Faisal of Saudi Arabia

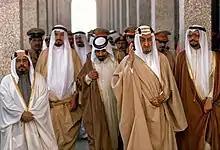
A group of men stand behind the King.

During this period, the struggle with King Saud continued in the background, with the royal princes meeting and asking Faisal to take over effective control from Saud. Saud had driven the country into serious debt and embarrassed the royal family by becoming embroiled in a plan to assassinate United Arab Republic president Gamal Abdel Nasser.